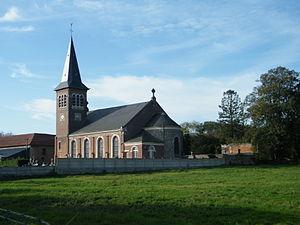
église.
Champien est une commune française située dans le département de la Somme en région Hauts-de-France.